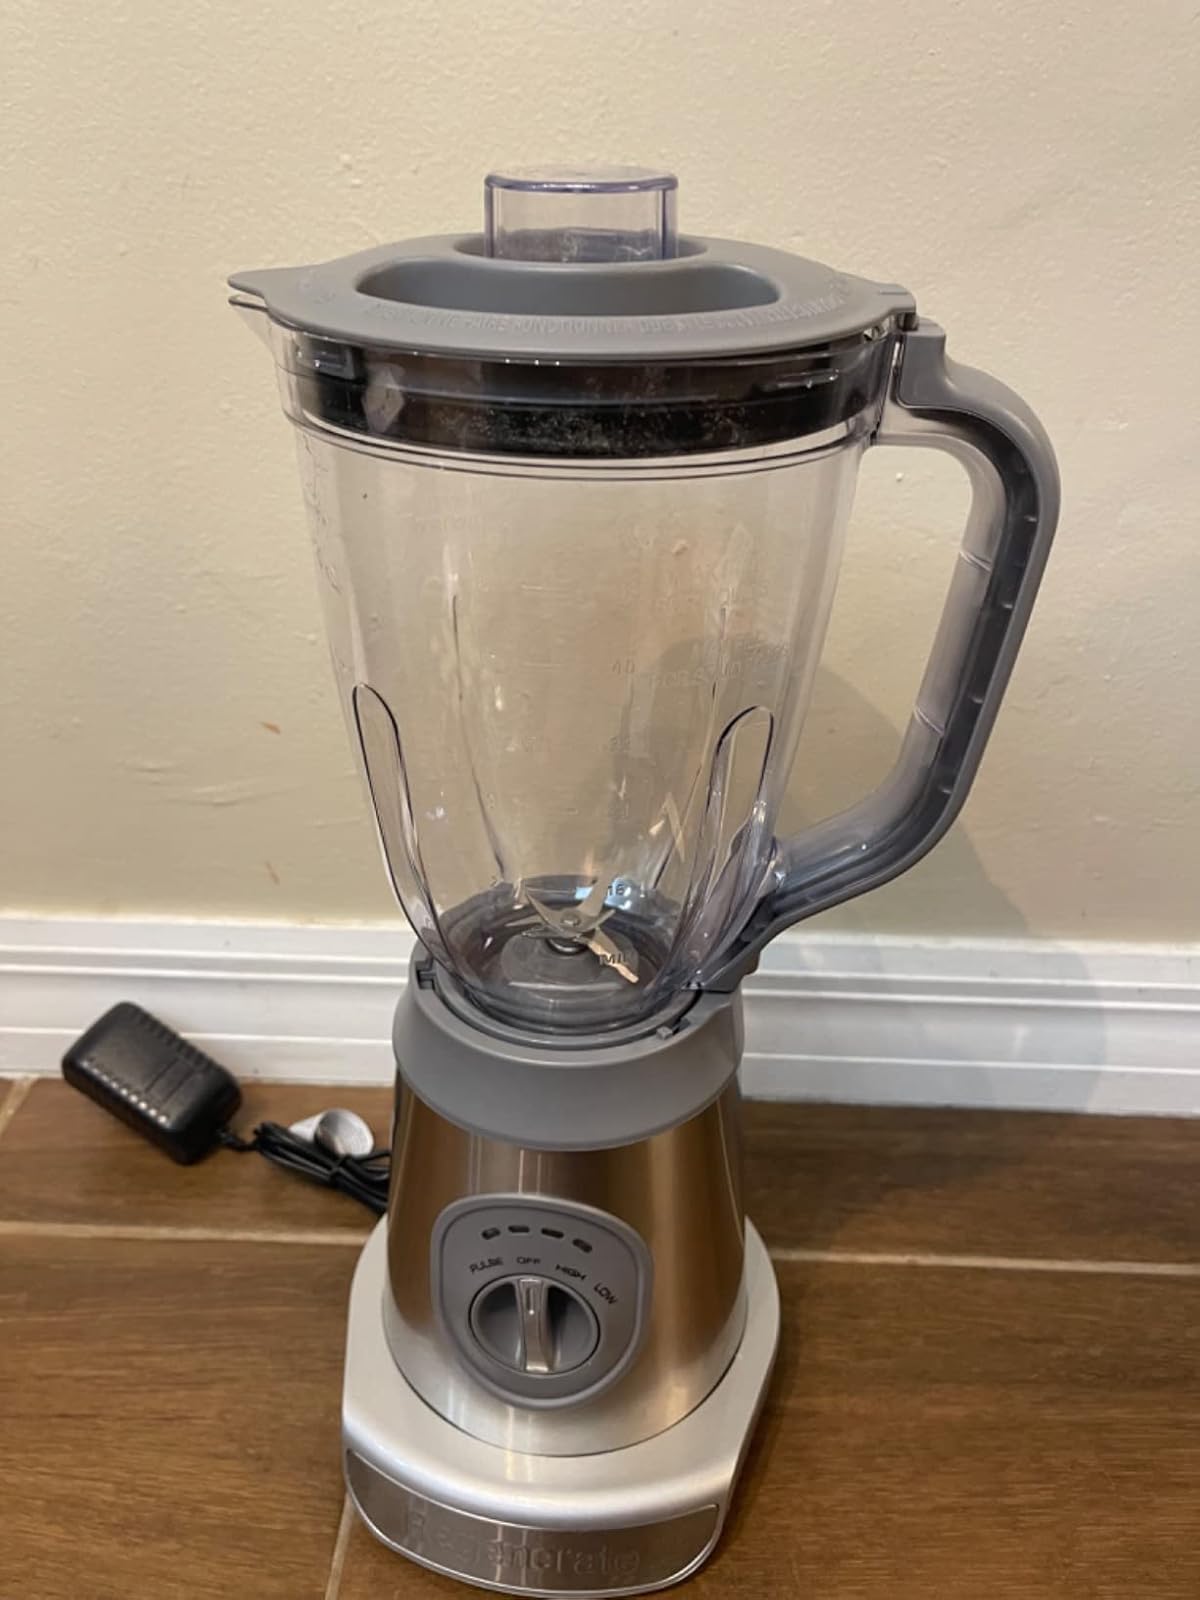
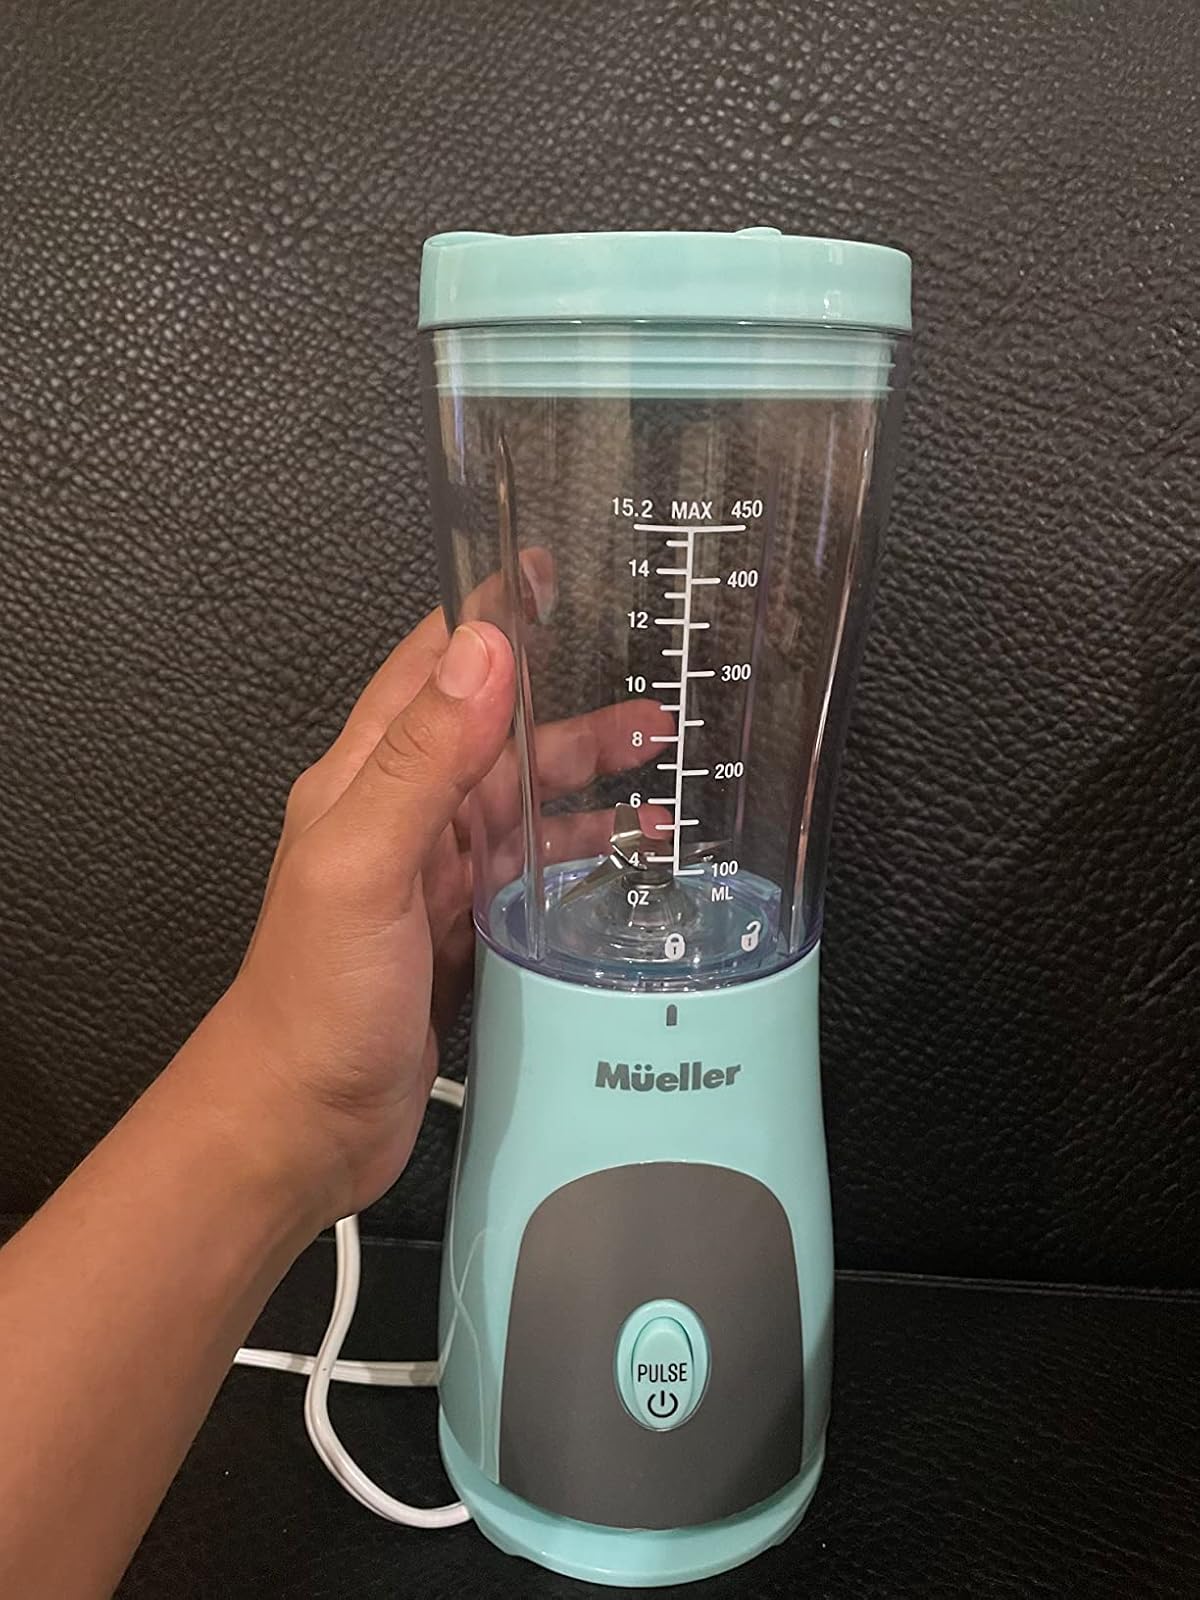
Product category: items_blender
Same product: no